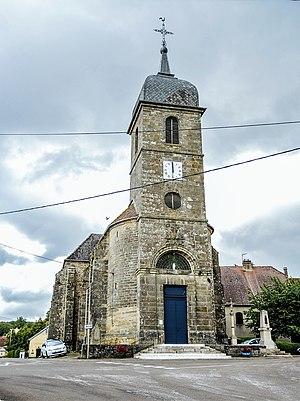
Eglise de Preigney
Preigney est une commune française située dans le département de la Haute-Saône, en région Bourgogne-Franche-Comté.